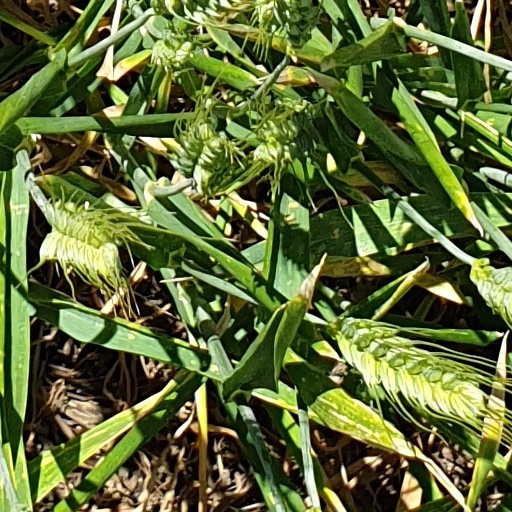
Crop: wheat